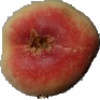
Label: peach_flat